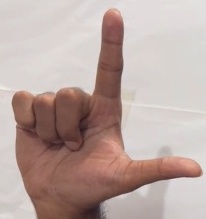
ASL sign: L